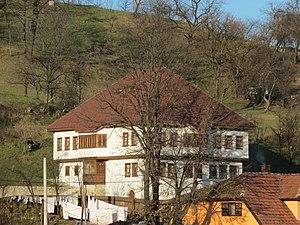
Tešanj
Cet article recense les monuments nationaux situés sur le territoire de la municipalité de Tešanj en Bosnie-Herzégovine et dans la Fédération de Bosnie-et-Herzégovine. La liste établie par la Commission pour la protection des monuments nationaux compte 4 monuments nationaux inscrits sur la liste principale et 1 monument inscrit sur une liste provisoire.